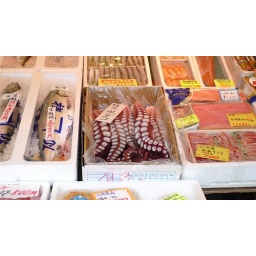
Small fish market in Sapporo